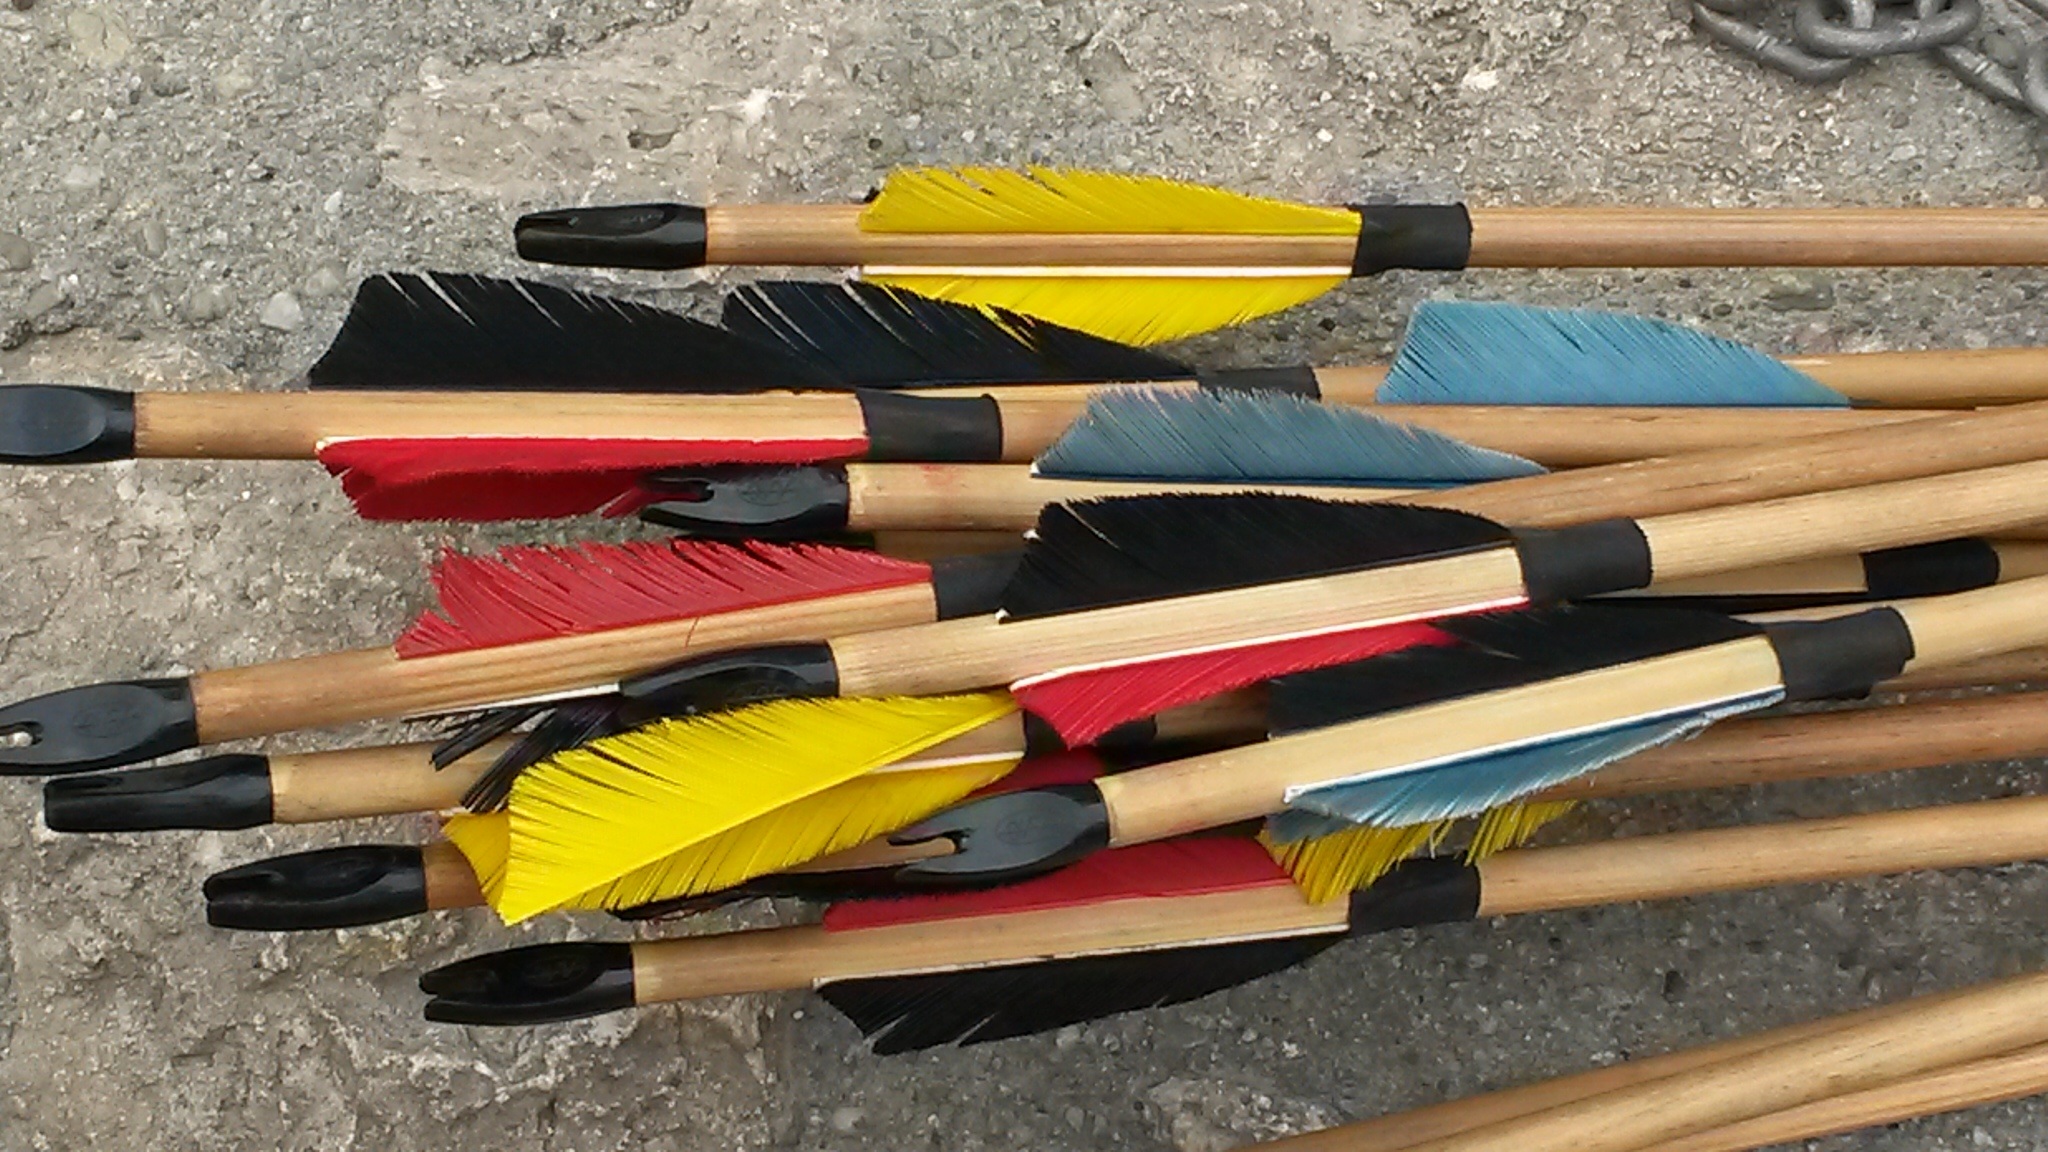
sport, play, oar, weapon, feather, sports equipment, arrows, games, firearm, objectives, bow and arrow, boats and boating equipment and supplies, cue stick, wood arrows